Battle of Passchendaele

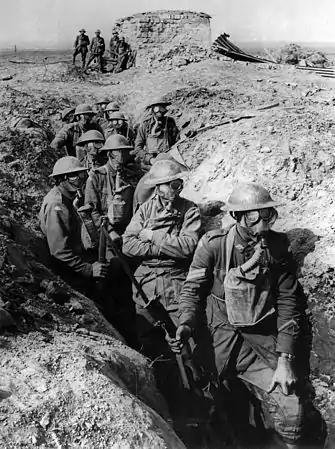

In "Field Marshal Earl Haig" (1929), Brigadier-General John Charteris, the BEF Chief of Intelligence from 1915 to 1918, wrote that